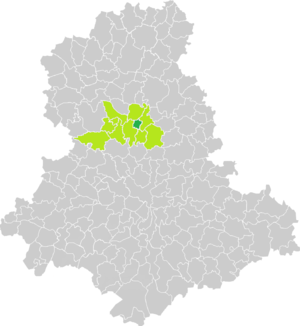
Carte de situation de la commune du Buis (en vert foncé) dans le votre Canton (en vert clair) sur une carte des communes de la Haute-Vienne
Le Buis est une commune française située dans le département de la Haute-Vienne en région Nouvelle-Aquitaine.